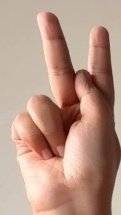
ASL sign: K